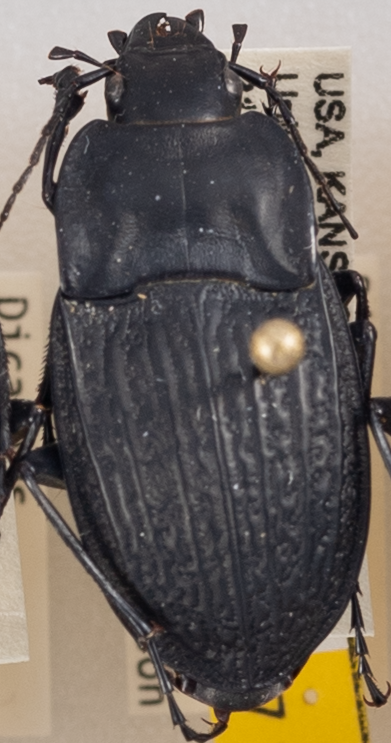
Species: Dicaelus sculptilis sculptilis
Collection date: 2021-08-11
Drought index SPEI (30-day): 0.45
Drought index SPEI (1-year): -0.286
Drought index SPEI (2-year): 0.86